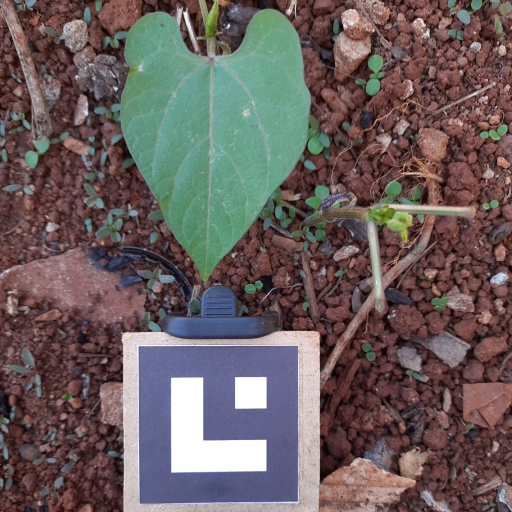
Observations: flat surface, no eating holes, under shade